Jayu-ro

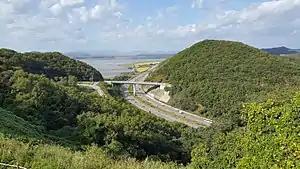
Jayuro northbound as viewed from Odusan Observatory. North Korea is visible in the center upper-left portion

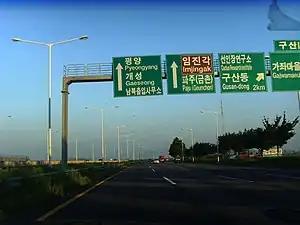
Gusan IC, 2008

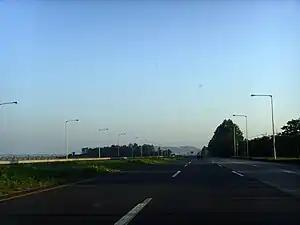
Bound for Gaeseong, 2008

The Jayu Motorway (also called Jayu-ro, , lit. Freedom Road) is a major north–south arterial highway in South Korea. Its southern terminus is in Seoul, while its northern terminus is at National Route 1's Reunification Bridge leading into the DMZ. North Korea is visible from a section of the highway stretching from Seongdong-ri to Ogeum-ri. Its shape closely parallels the northern bank of the Han River and is heavily fortified with barbed wire and military observatories. It is part of National Route 77.